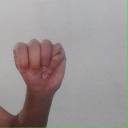
अक्षर: म